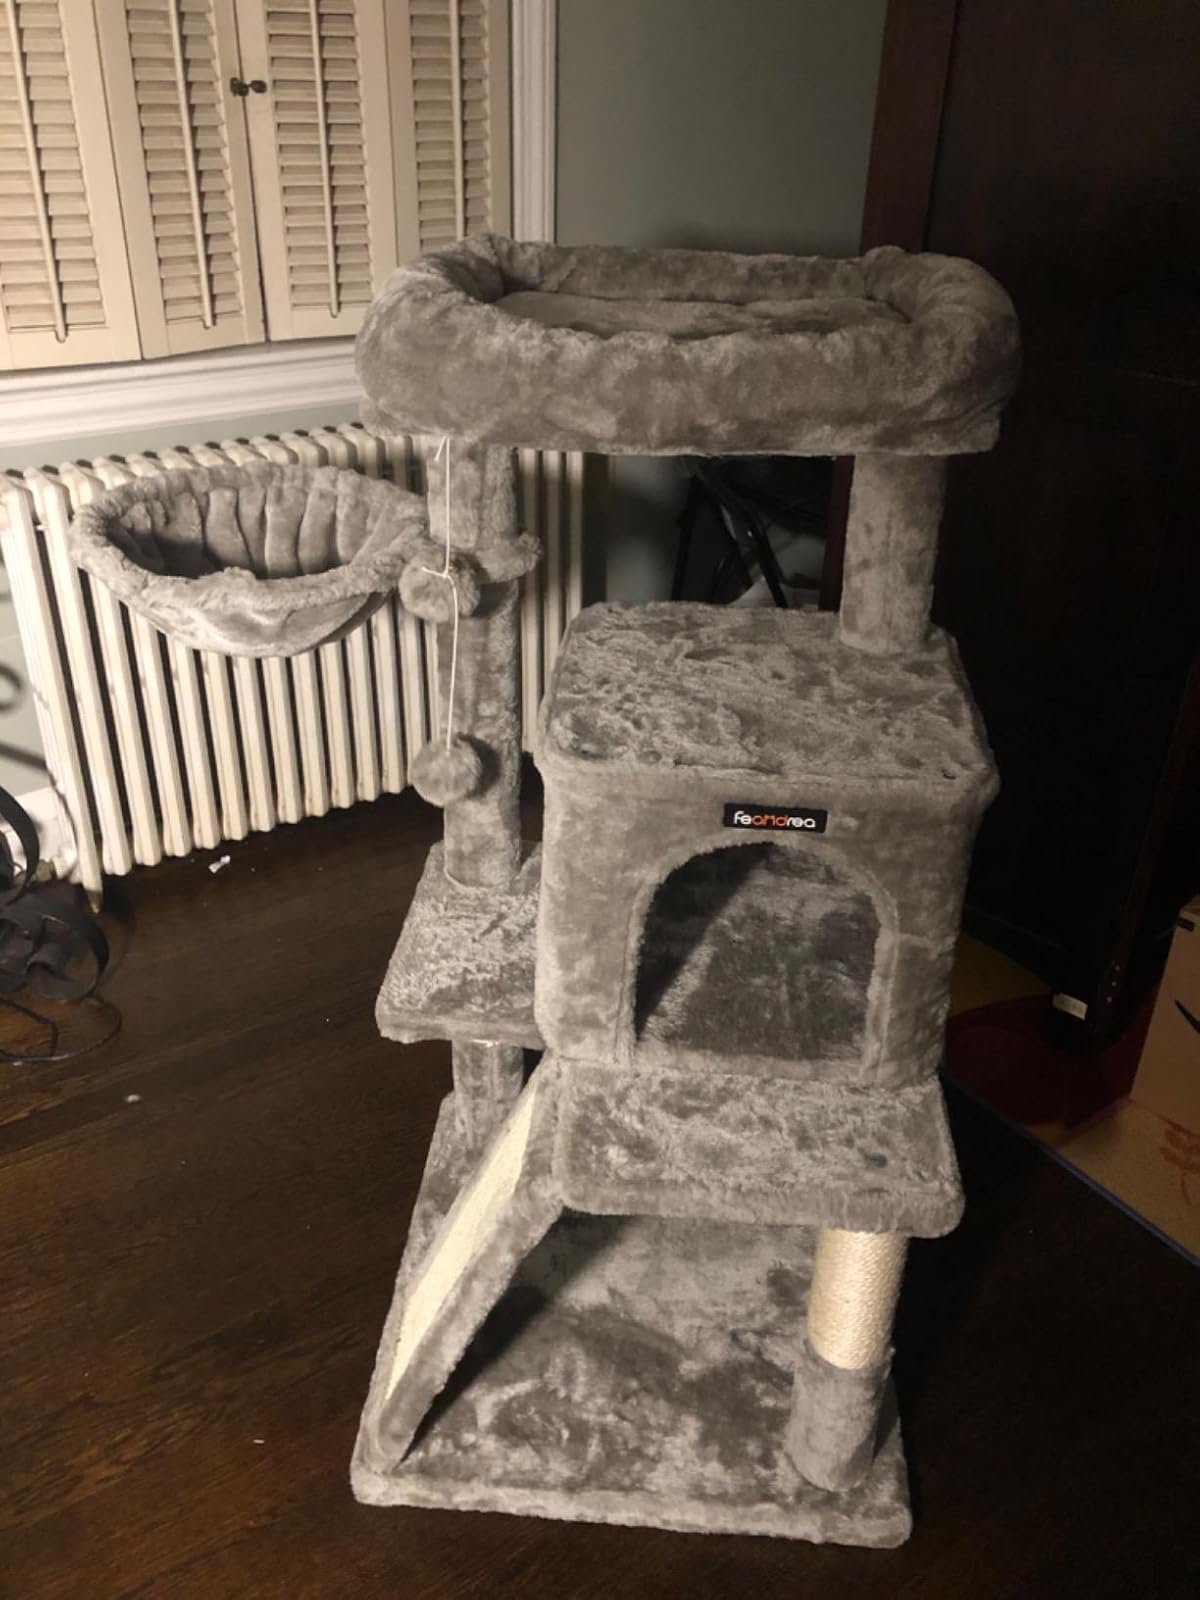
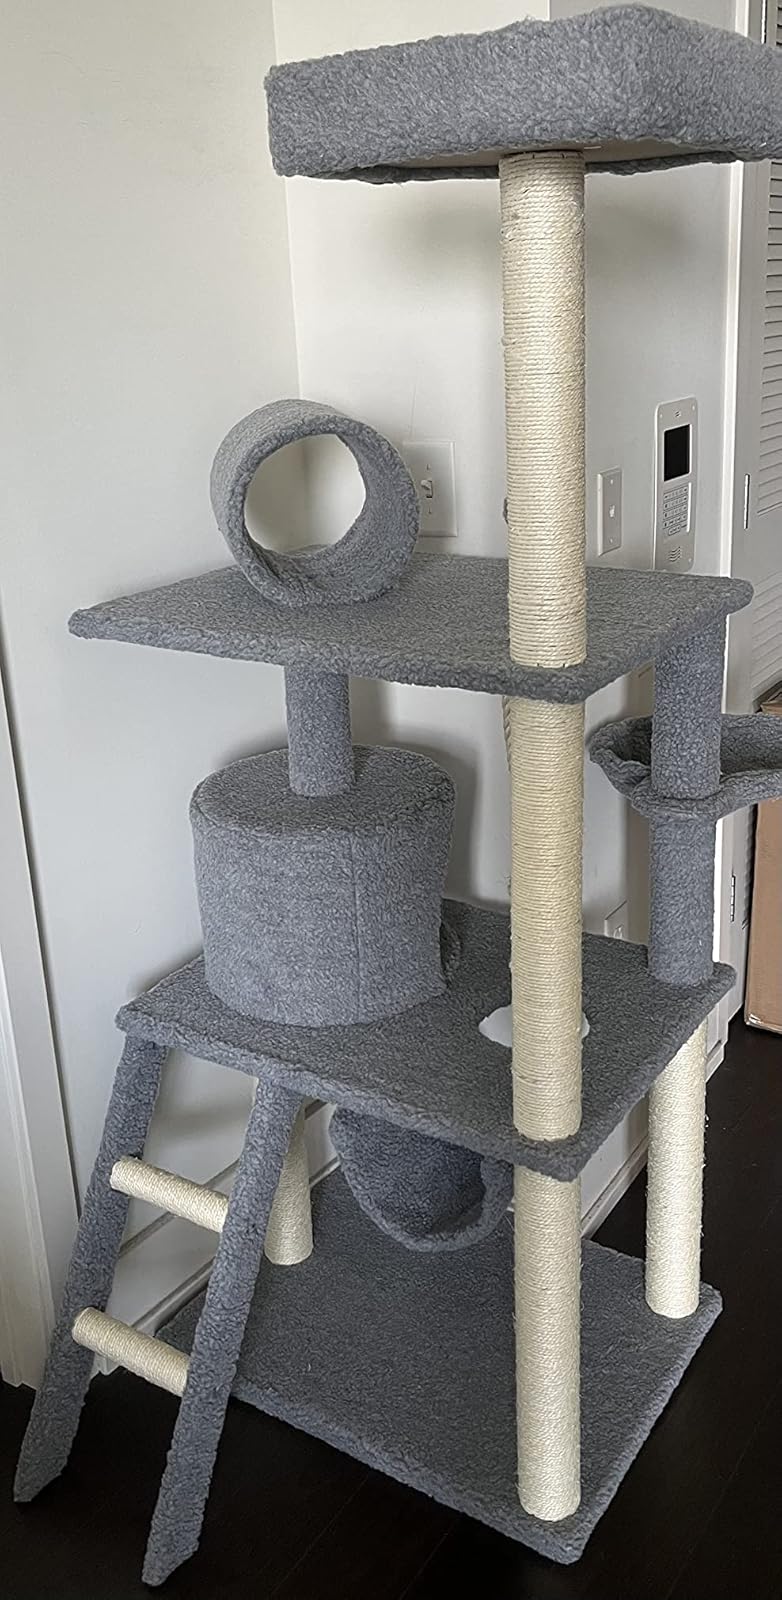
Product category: items_cat tree
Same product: no